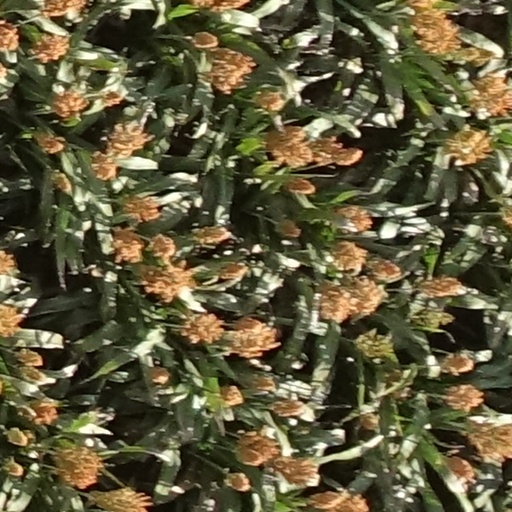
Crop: sorghum